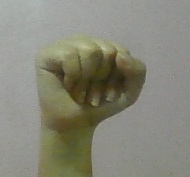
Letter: saad